Torbanite

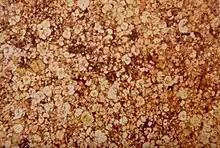
Photomicrograph of torbanite, from Bathgate, Scotland

Torbanite, also known historically as boghead coal or kerosene shale, is a variety of fine-grained black oil shale. It usually occurs as lenticular masses, often associated with deposits of Permian coals. Torbanite is classified as lacustrine type oil shale. A similar mineral, cannel coal, is classified as being a terrestrial form of oil shale, not a lacustrine type.